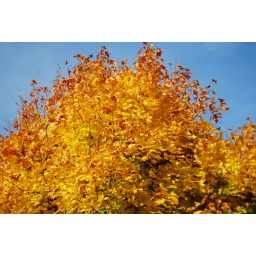
Perfect Autumn leaves and blue sky in North London - November 2009